Øster Voldgade

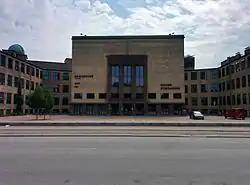
Gefion Gymnasium

On the two opposite corner on the other side of Sølvgade are the main entrance of the Danish National Gallery and the former Sølvgade Barracks. Both buildings have their address on Sølvgade. The large, modern complex at Øster Voldgade 10 was originally built between 1929 and 1954 for the College of Advanced Technology, now DTU. It now houses the upper secondary school Gefion Gymnasium and Geocenter Danmark, a research centre under University of Copenhagen.